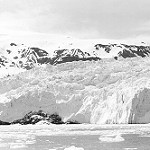
Label: glacier